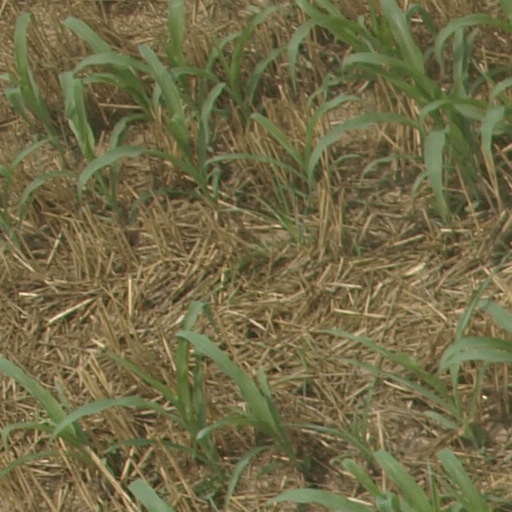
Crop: maize; corn